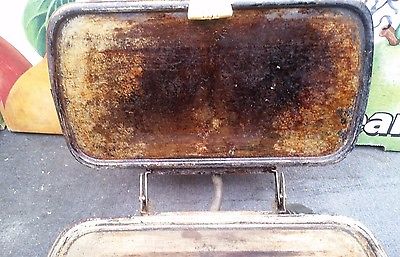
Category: toaster